Azat Miftakhov

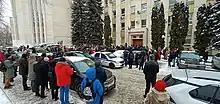
Hundreds gathered to support Azat Miftakhov anticipating Moscow's Golovinsky Court verdict in January 2021

In February 2020, the prosecutor's office issued an indictment against Elena Gorban, Andrey Eykin, and Azat Miftakhov. According to the indictment, they belonged to an anarchist movement called "People’s Self-Defense", which was, at the time, blamed for the 2018 terrorist attack on the Federal Security Service building in Arkhangelsk. Miftakhov denied any affiliation with the "People’s Self Defense" and pleaded not guilty of involvement in the attack on the United Russia office.